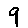
Label: 9